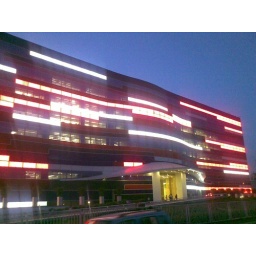
I have fallen in love with my new office building at Gurgaon. Colours are my thing!